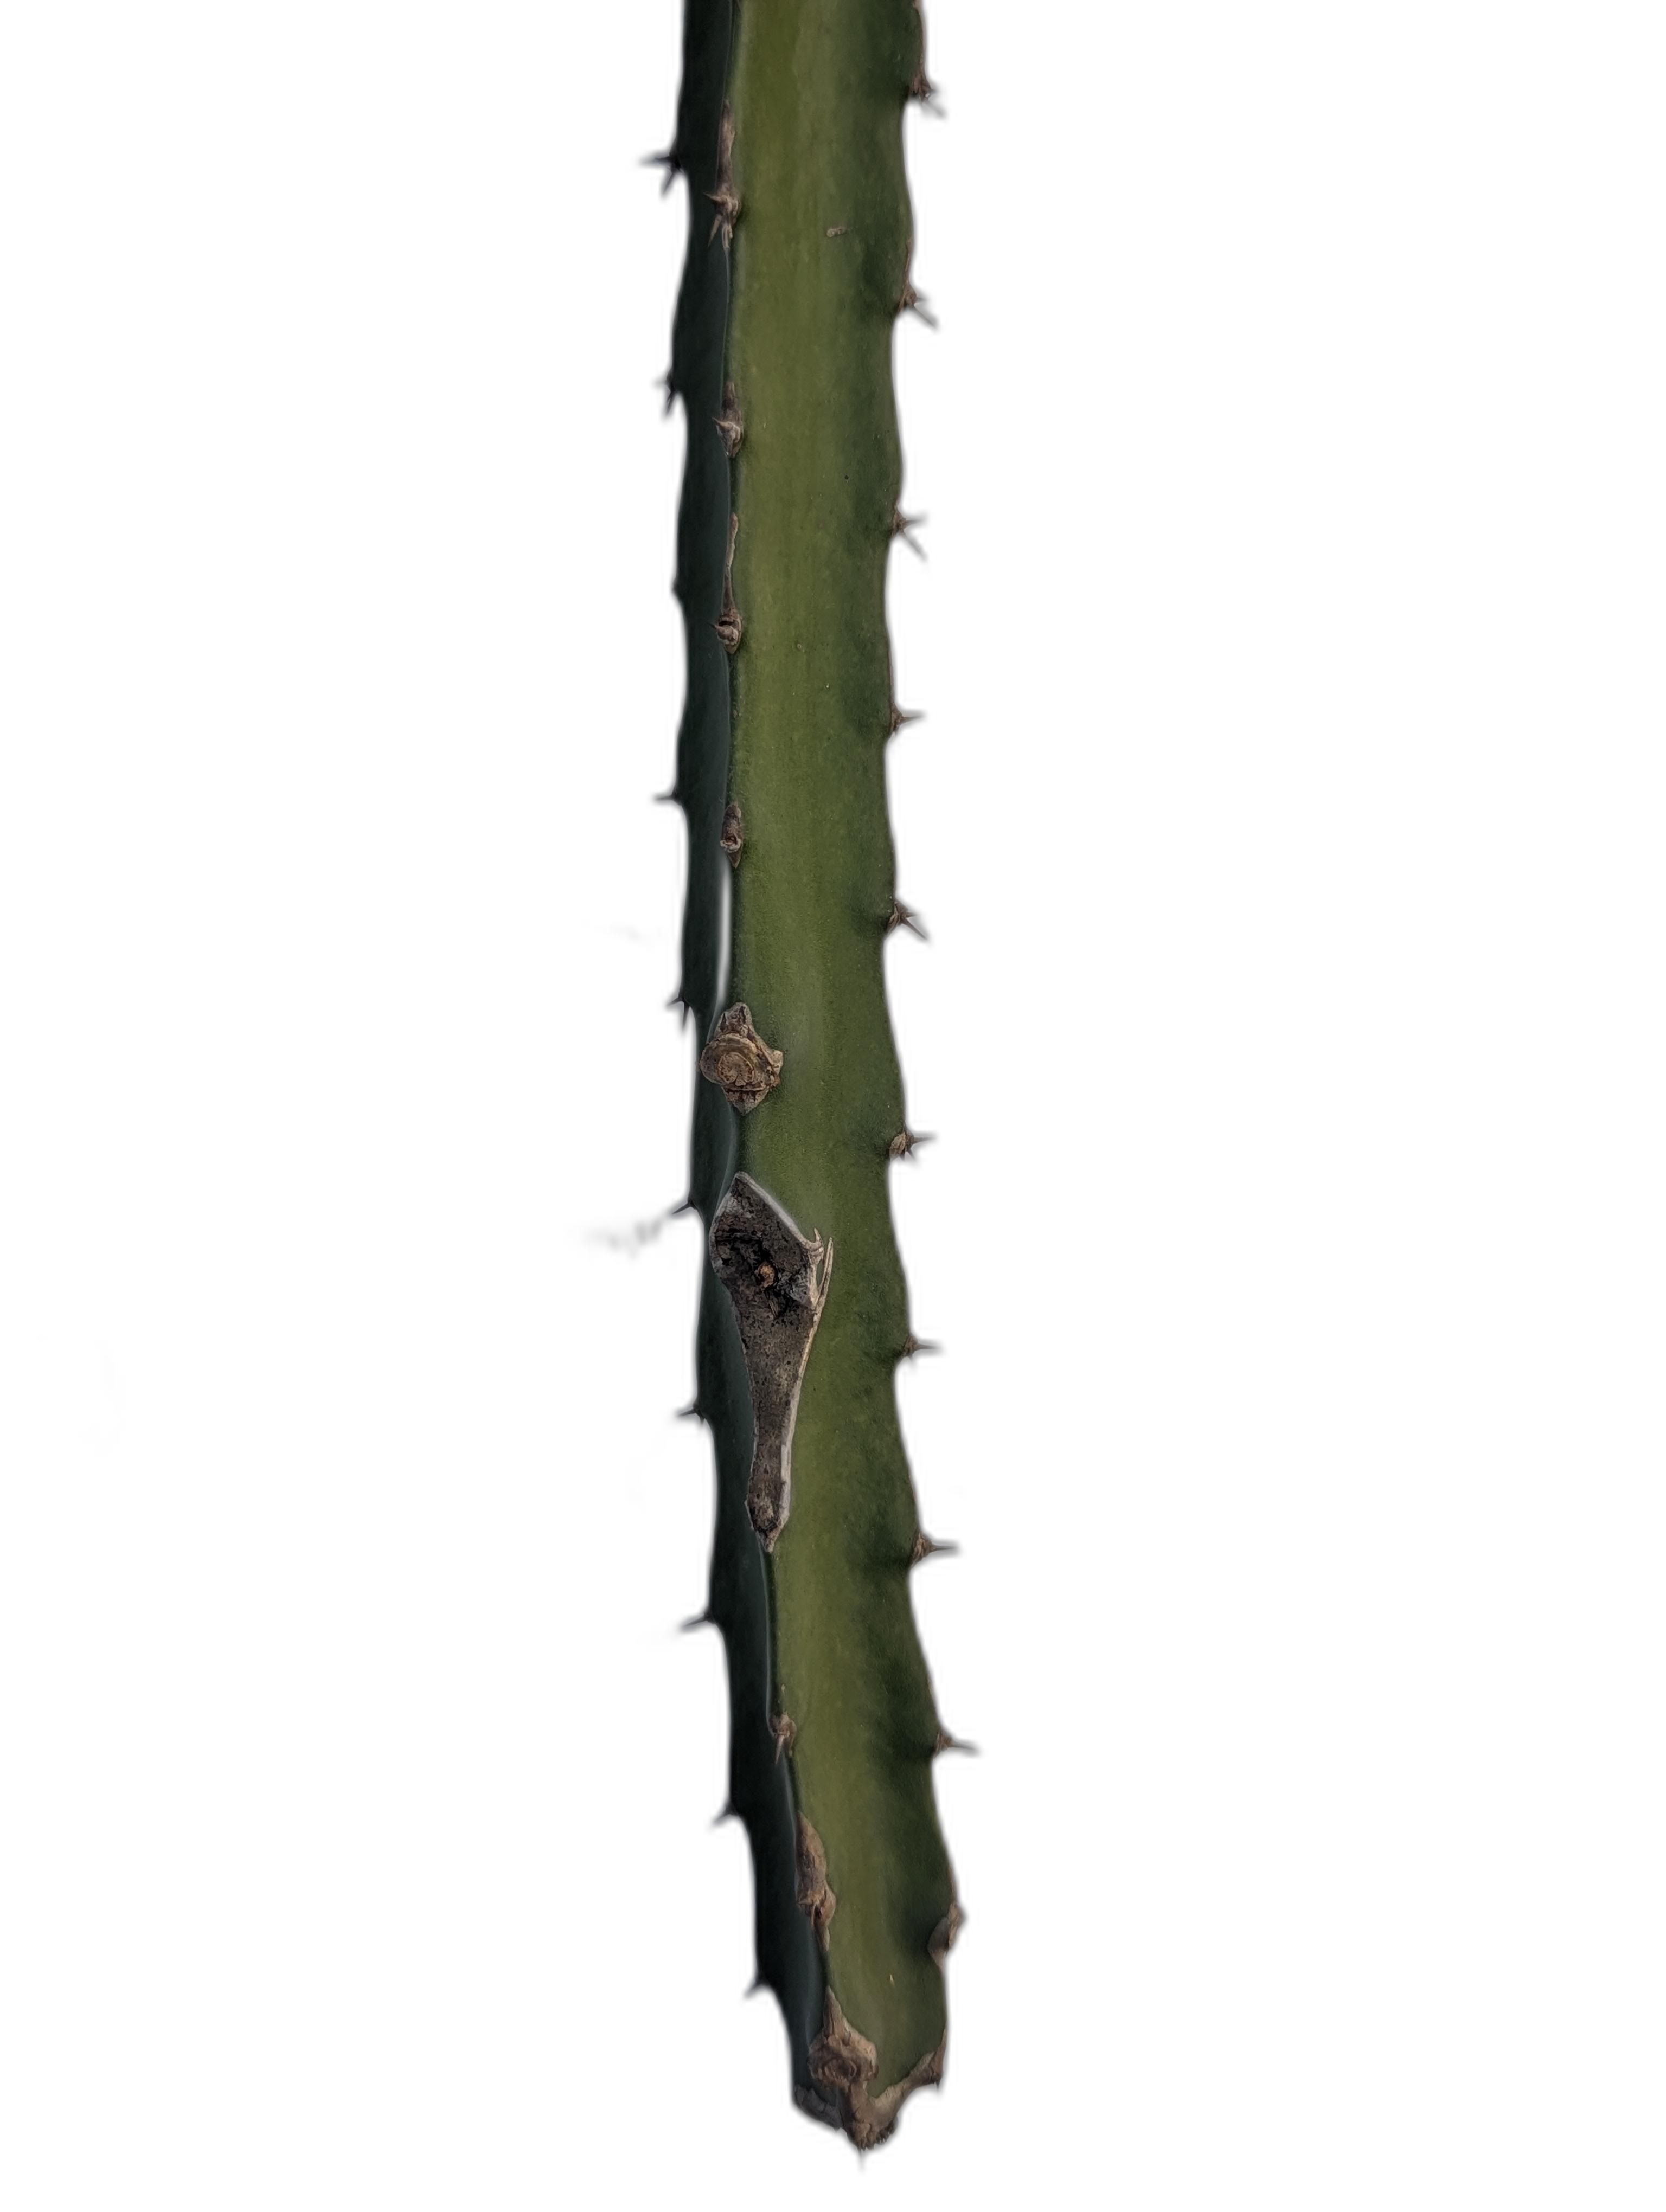
Label: Good leaf